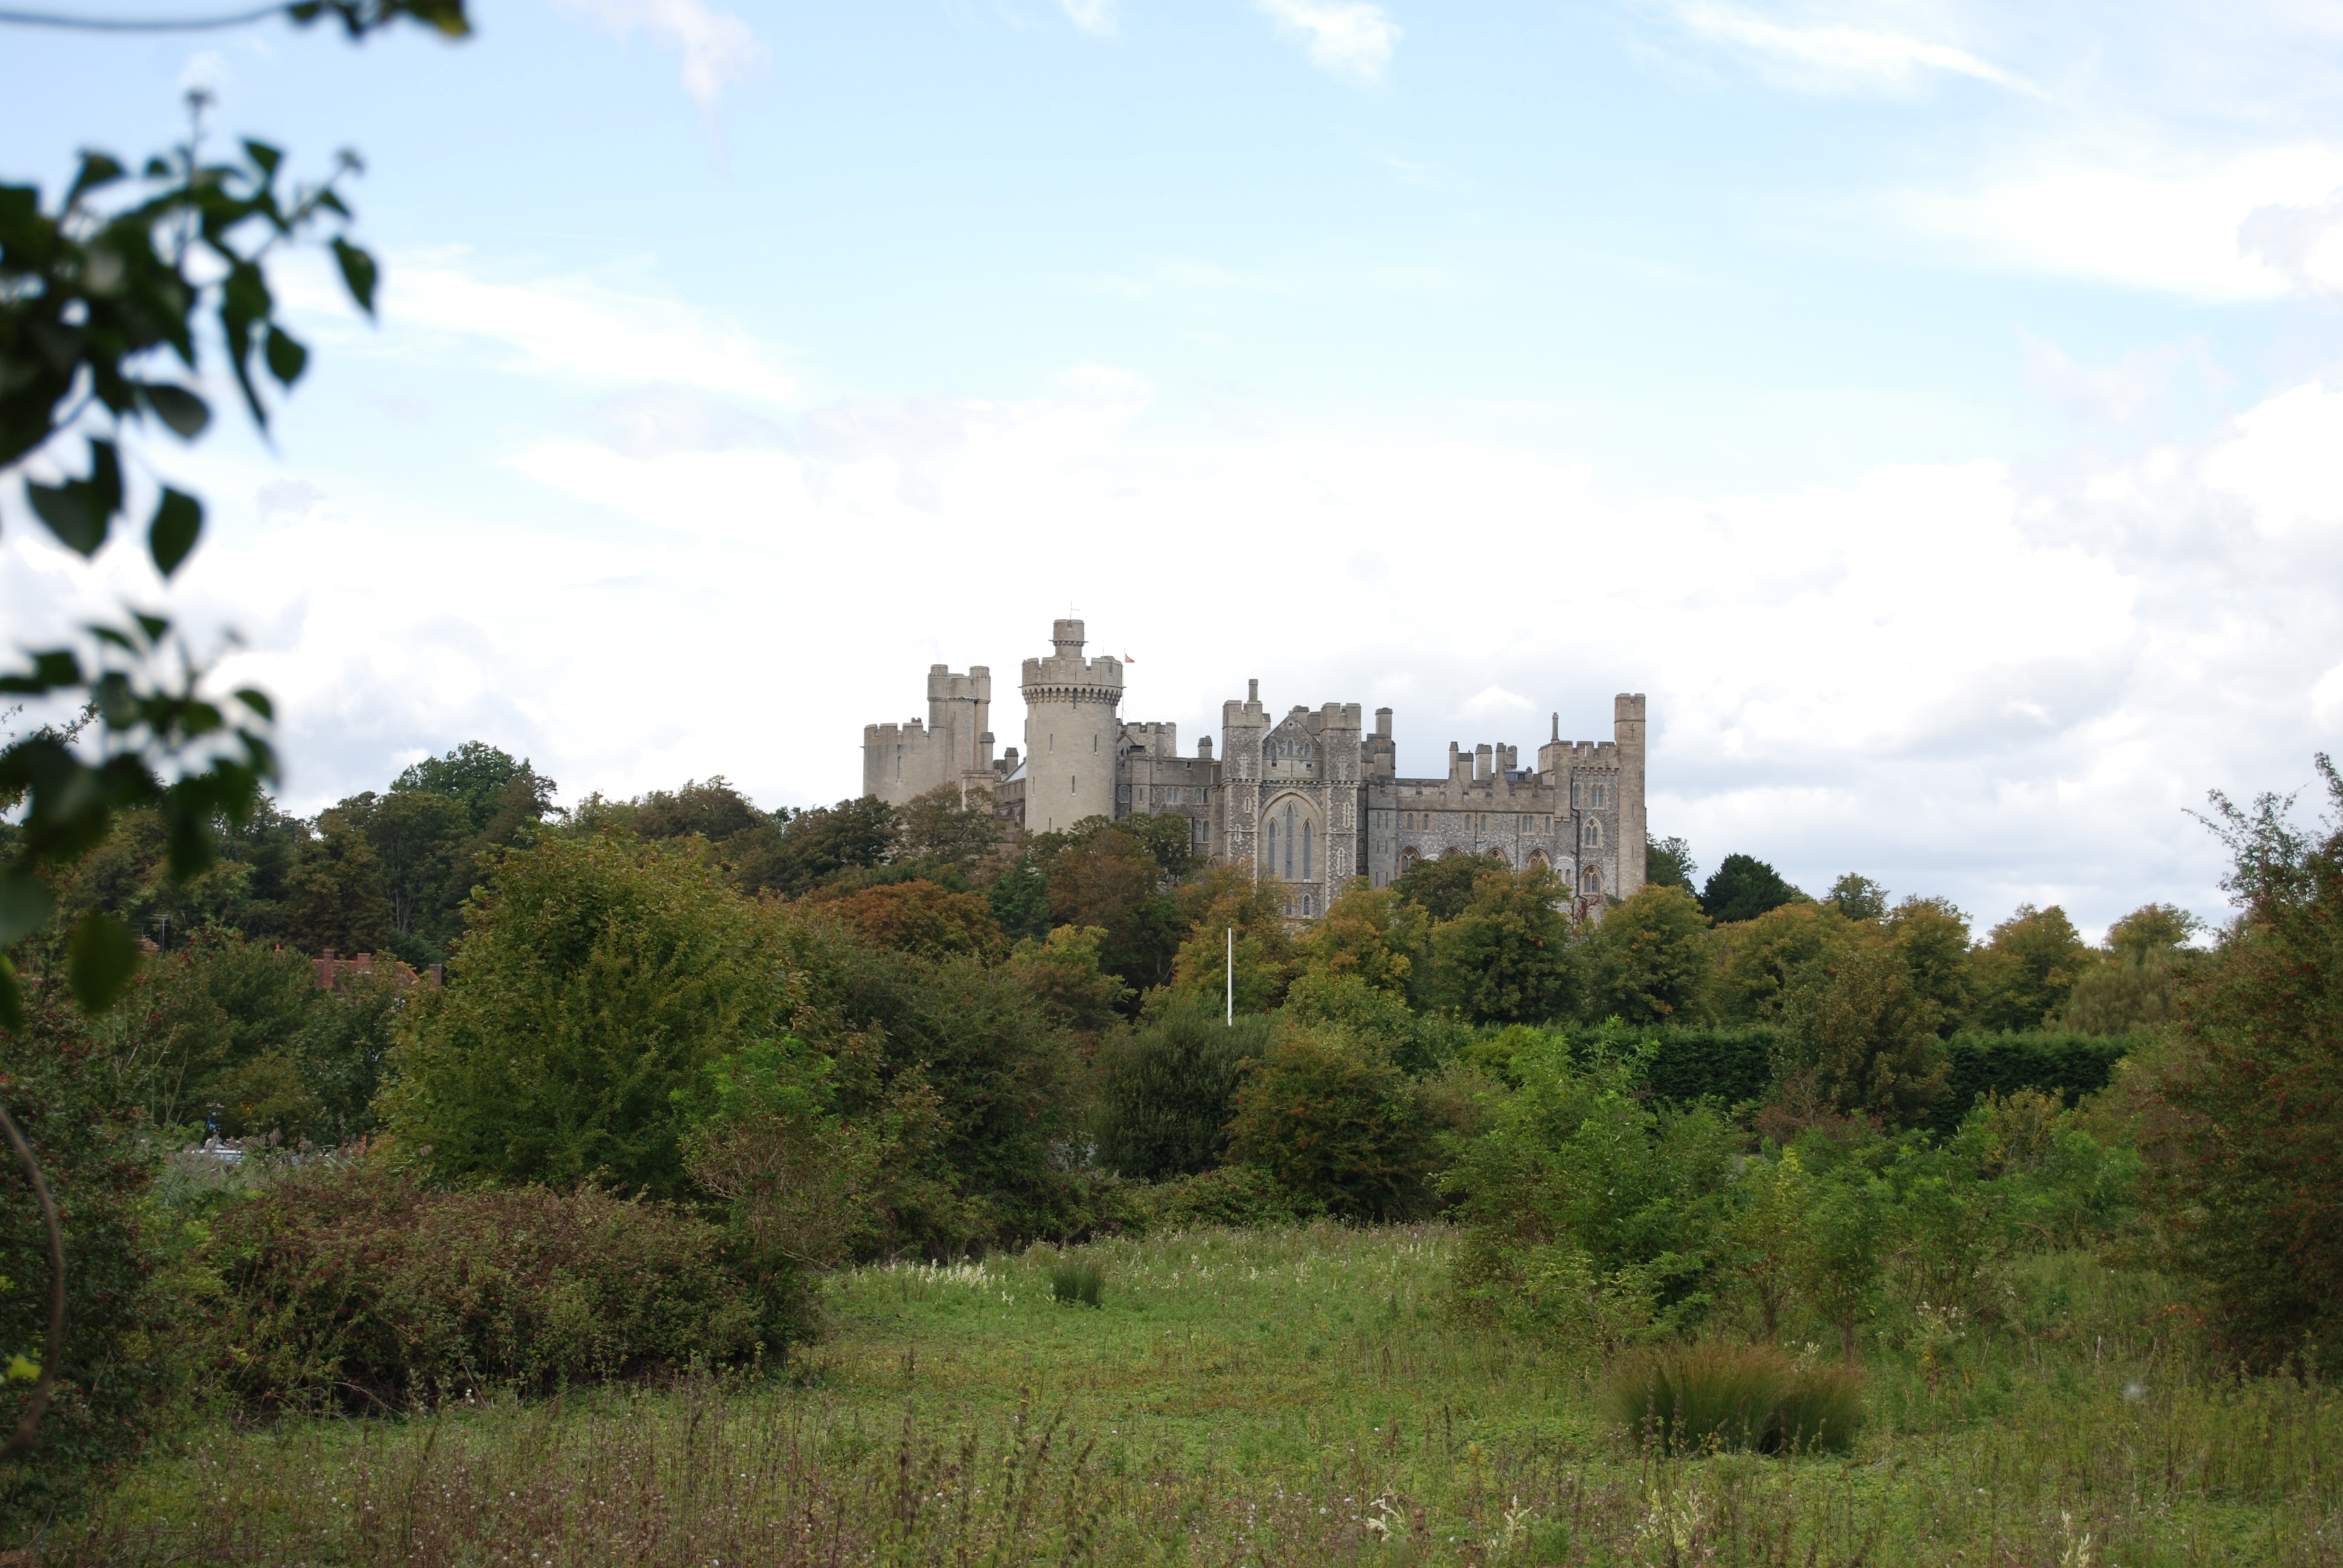
tree, building, tower, scenic, castle, landmark, ruins, historical, estate, ecosystem, arundal